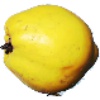
Label: Quince 1